David I. Walsh

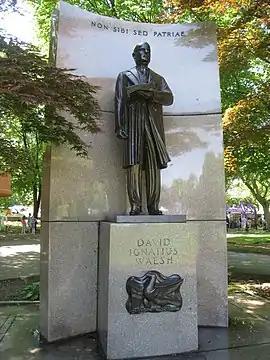
Memorial for Walsh in Boston

"Time" reported that some commented on the contrast between his political populism and his luxurious life style. The profile noted he was a "gruff and bull-voiced debater" but that "in private conversation his voice is soft and controlled." In sum, "Time" said that "Impartial Senate observers rate him thus: A good practical politician, a legislator above the average. His political philosophy is liberal and humane, except on economic matters (the tariff) which affect the New England industry, when he turns conservative. His floor attendance is regular, his powers of persuasion, fair."